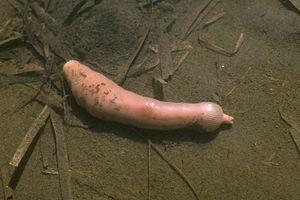
Urechis est un genre de vers marins échiuriens, le seul de la famille des Urechidae.
Urechis caupo est une espèce de vers marins échiuriens, appartenant à la famille des Urechidae. Il est surnommé « poisson pénis » en français du fait de sa forme suggestive.
Les Échiuriens forment un petit groupe de vers marins à larve trochophore.